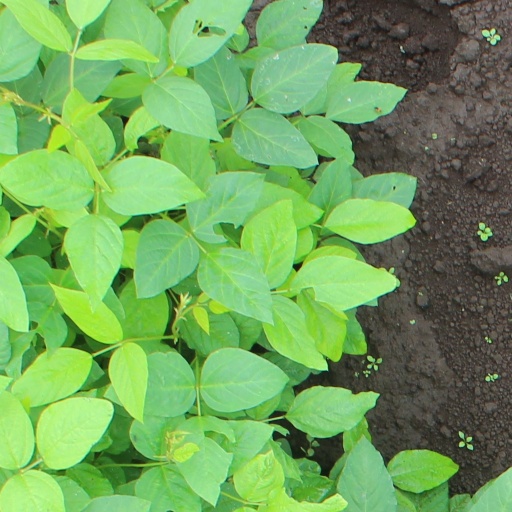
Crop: soybean